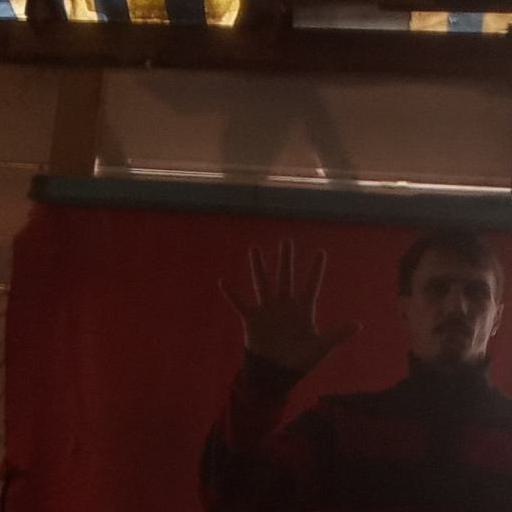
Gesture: palm